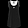
Label: T - shirt / top